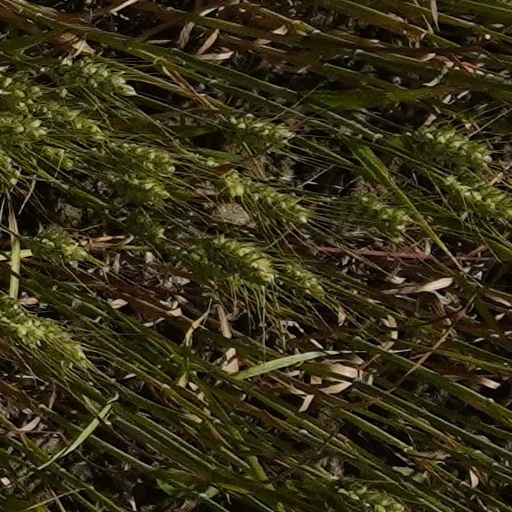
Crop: wheat